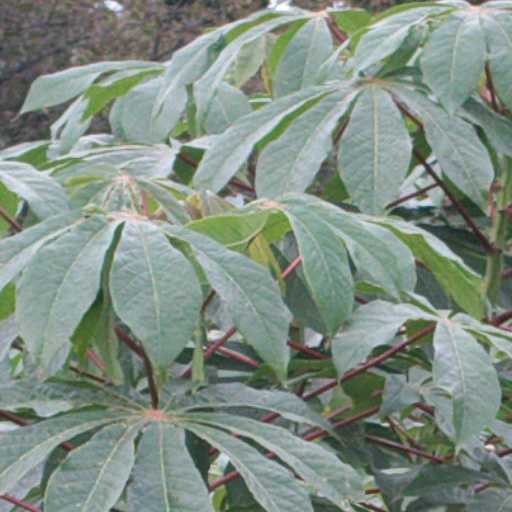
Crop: cassava